Arkansas Highway 39

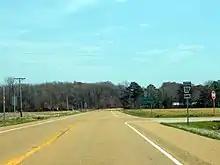
Northern terminus of Highway 39 at US 49

The route begins at US 49 at Blackton and runs north to a junction with US 79 in Monroe. Highway 39 turns due west after this intersection until meeting Highway 39S, which connects to US 49. The route continues north before terminating at US 49 and Highway 241 west of Rich. A 2010 study of annual average daily traffic (AADT) by the Arkansas State Highway and Transportation Department (AHTD) reveals that no more than 380 vehicles use any portion of the route on a daily basis.